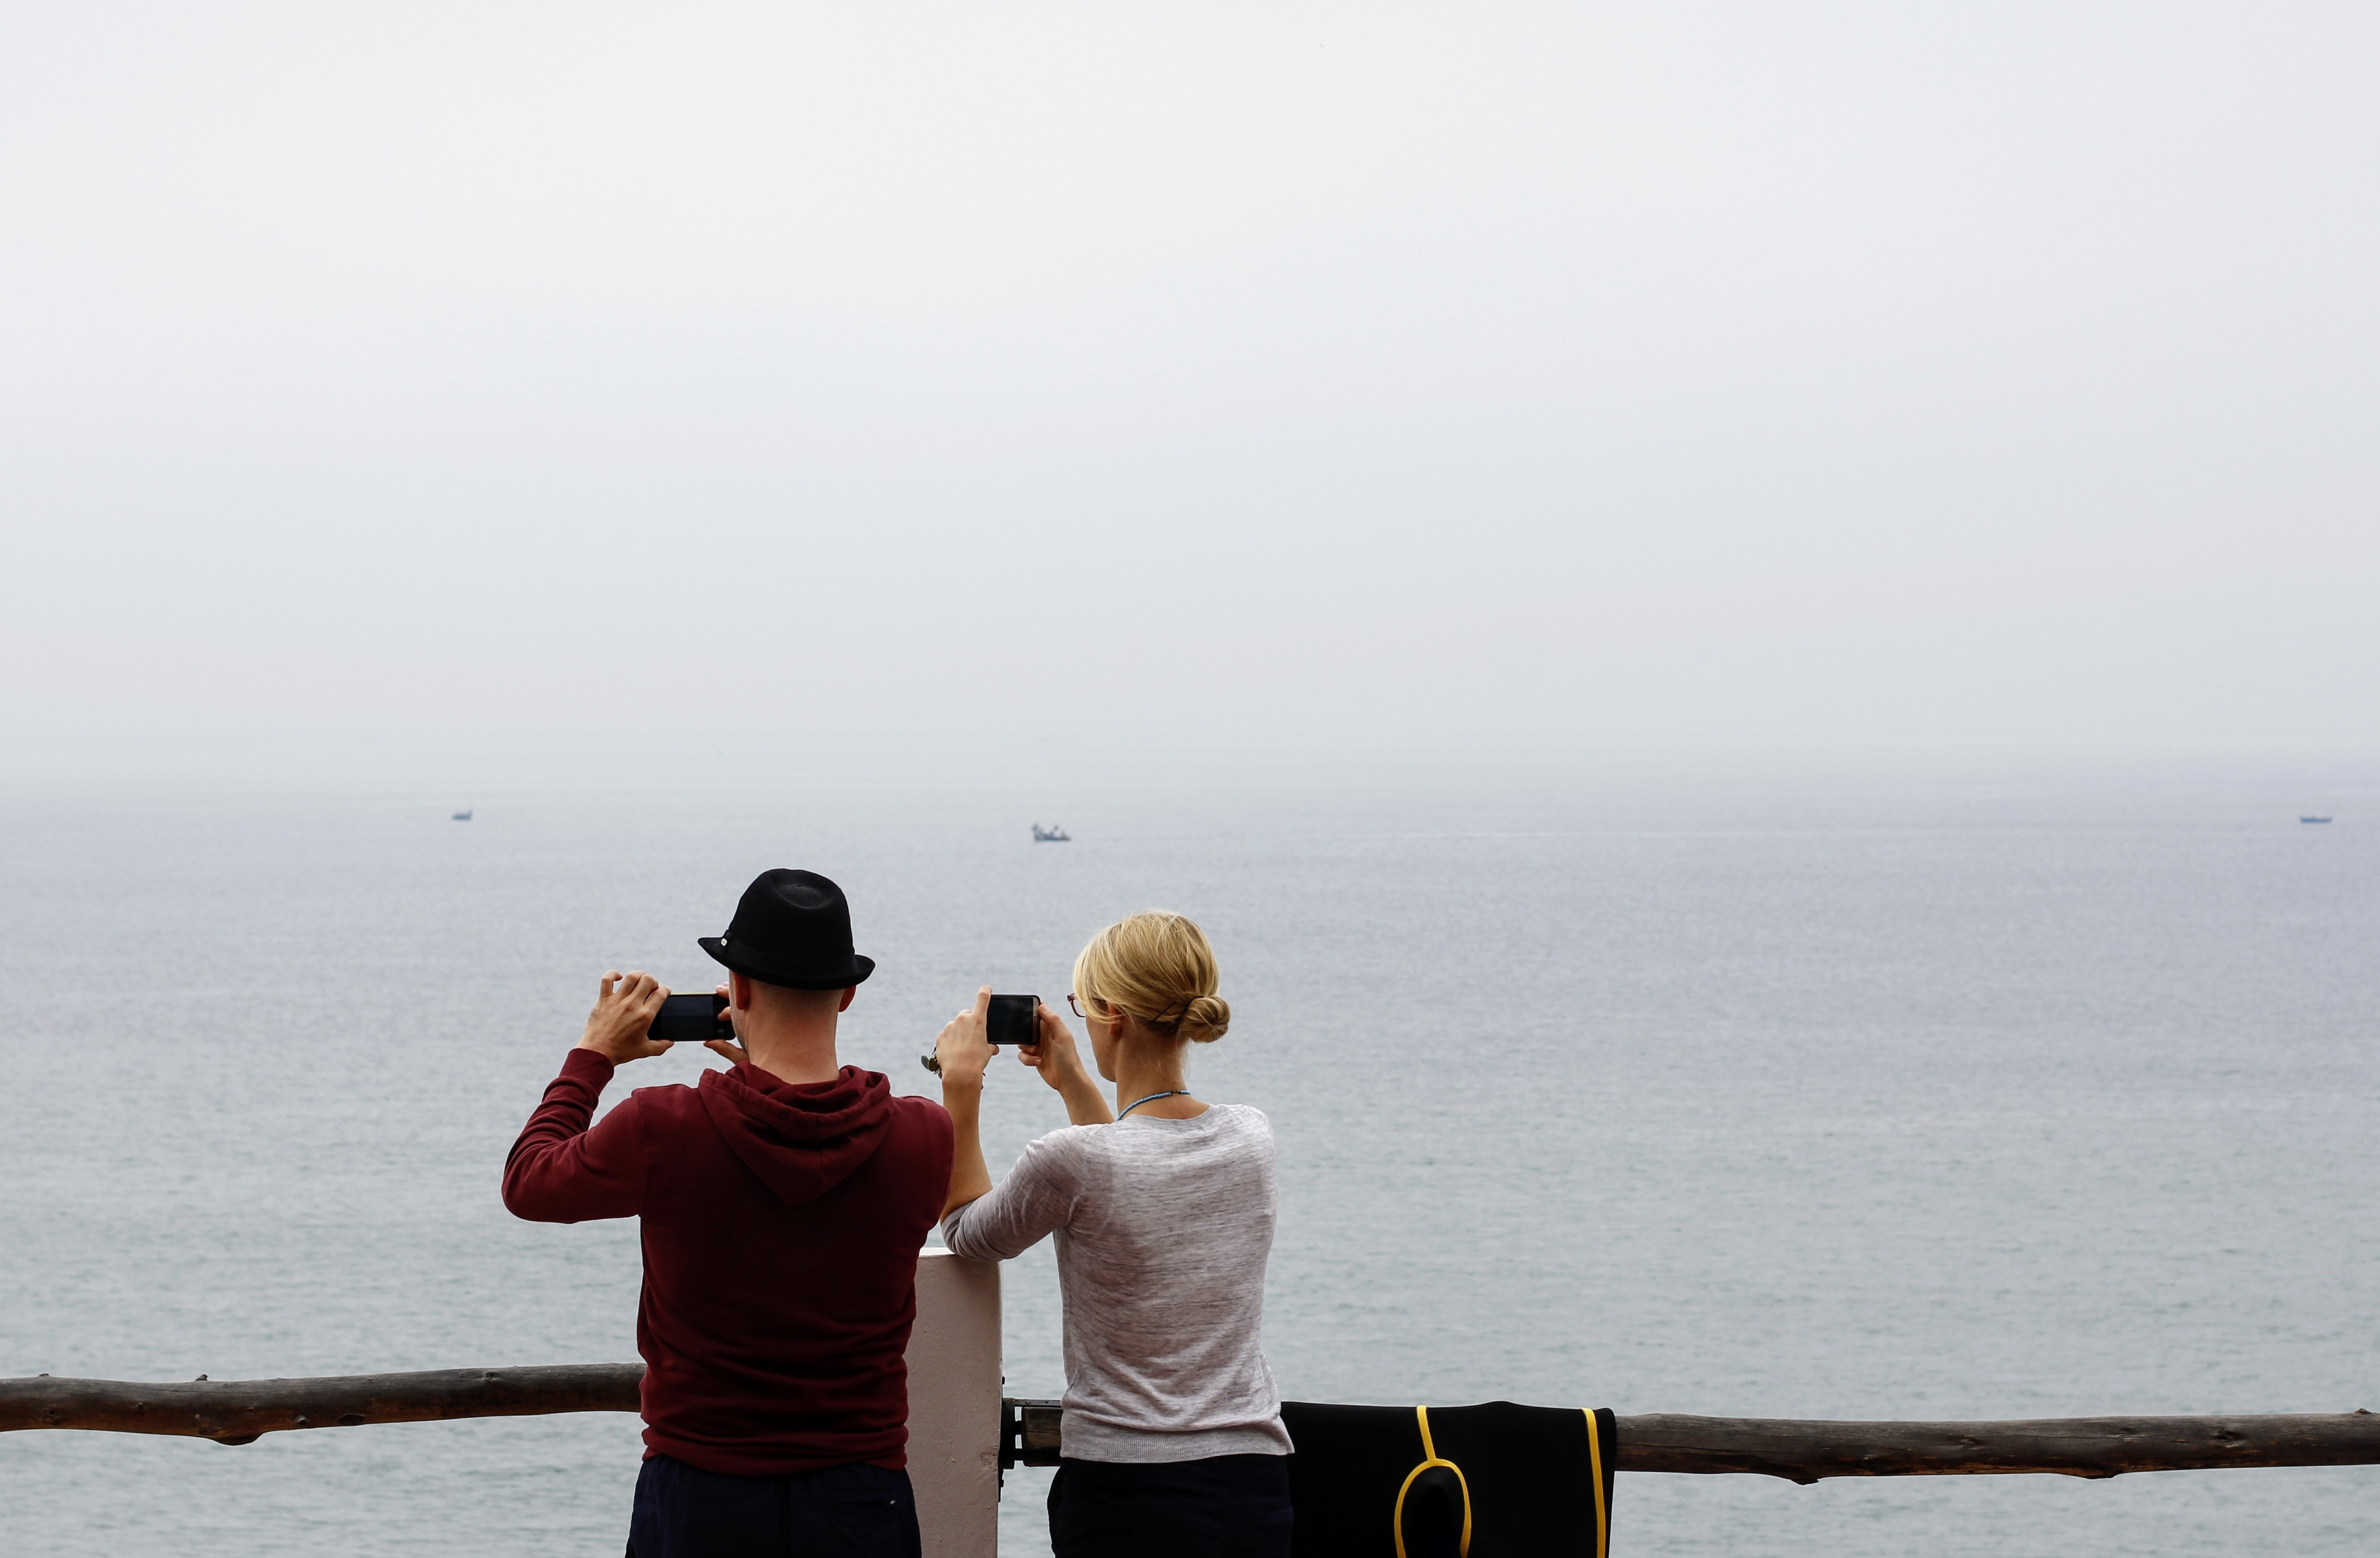
beach, sea, coast, ocean, photography, photographer, vacation, tourist, holiday, tourism, boating, photograph, photo tourists, mobile phone photography